Gulf of Gökova

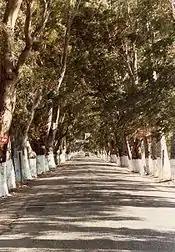
Old Muğla-Marmaris road in its section crossing the Plain of Gökova, homonymous with and located in the outlying waters of the Gulf of Gökova. Eucalyptus trees bordering the road were planted in 1936 to dry marshlands and help combat malaria.

The alluvial plain that extends to the Gulf's end, also named Gökova, is the location of the townships of Akyaka and Gökova, with only a few kilometers separating the two. Until 1945, the hamlets across the plain were mostly marshlands ridden with malaria until that time and were collectively known as "Gökabad". Consequently, the gulf and one of the settlements came to be called "Gökova", a term which is often used to designate the area in which Akyaka, and not the neighboring township of Gökova, is actually prominent.